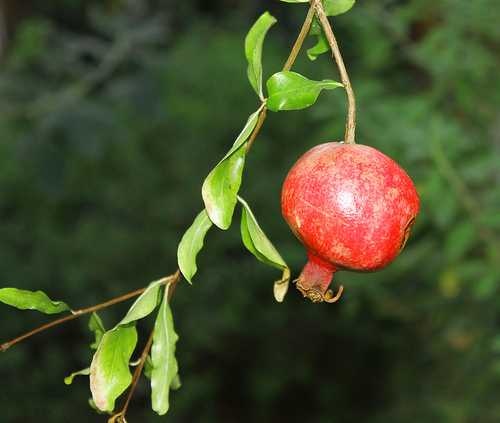
Label: Pomegranate